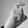
ASL letter: X